Liquid-Plumr

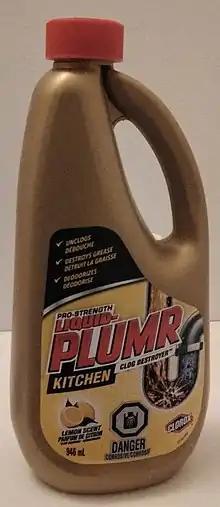
Liquid Plumr bottle

Three months after Procter & Gamble acquired Clorox in 1957, the Federal Trade Commission sued under the Clayton Act. After a decade of legal battles, the United States Supreme Court ordered P&G to divest itself of Clorox. Clorox became an independent company again on January 2, 1969 and in April 1969, Clorox pooled all its available cash and credit to buy Liquid-Plumr drain opener.